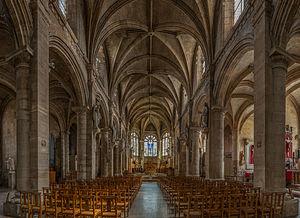
La cathédrale Notre-Dame du Havre ou cathédrale Notre-Dame-de-Grâce est la principale église de la ville et le siège du diocèse du Havre. Après la succession de plusieurs édifices très modestes, l'actuelle église fut édifiée pour l'essentiel du dernier quart du XVIᵉ siècle jusqu'au deuxième quart du XVIIᵉ siècle. Elle mêle différents styles architecturaux, notamment le flamboyant, le style Renaissance, le baroque et le classique.
L'architecture gothique est un style architectural d'origine française qui s'est développé à partir de la seconde partie du Moyen Âge en Europe occidentale. Elle apparaît en Île-de-France et en Haute-Picardie au XIIᵉ siècle. Elle se diffuse rapidement au nord puis au sud de la Loire et en Europe jusqu'au milieu du XVIᵉ siècle et même jusqu'au XVIIᵉ siècle dans certains pays. L'esthétique gothique et ses techniques se perpétuent dans l'architecture française au-delà du XVIᵉ siècle, en pleine période classique, dans certains détails et modes de constructions. Enfin, un véritable renouveau apparaît avec la vague de l'historicisme du XIXᵉ siècle jusqu'au début du XXᵉ siècle. Le style a alors été qualifié de néo-gothique.